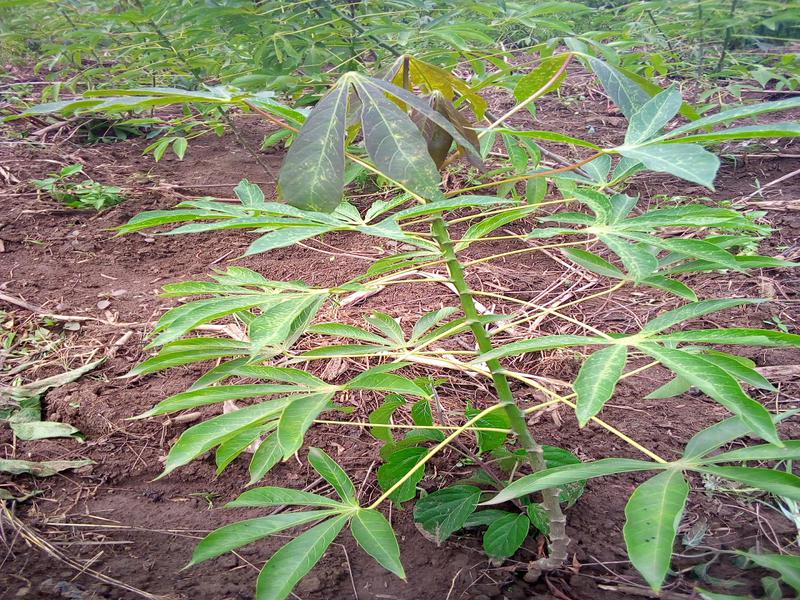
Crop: cassava
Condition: green_mottle